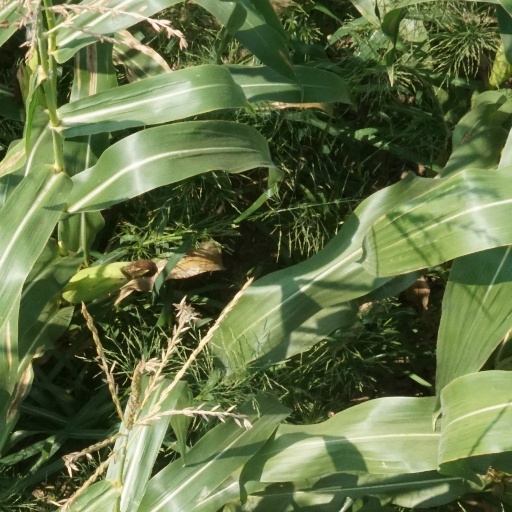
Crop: maize; corn